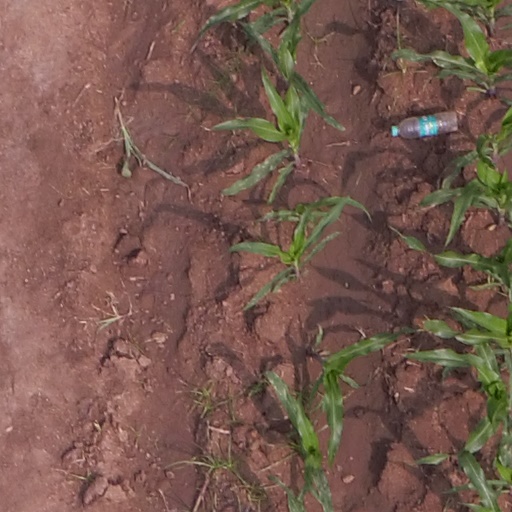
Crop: maize; corn